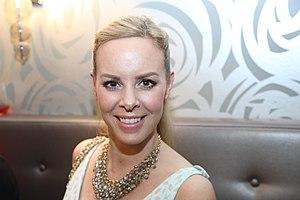
Isabel Emilia Edvardsson, née le 22 juin 1982 à Göteborg, est une danseuse, chorégraphe, chanteuse, entrepreneuse et animatrice suédoise.